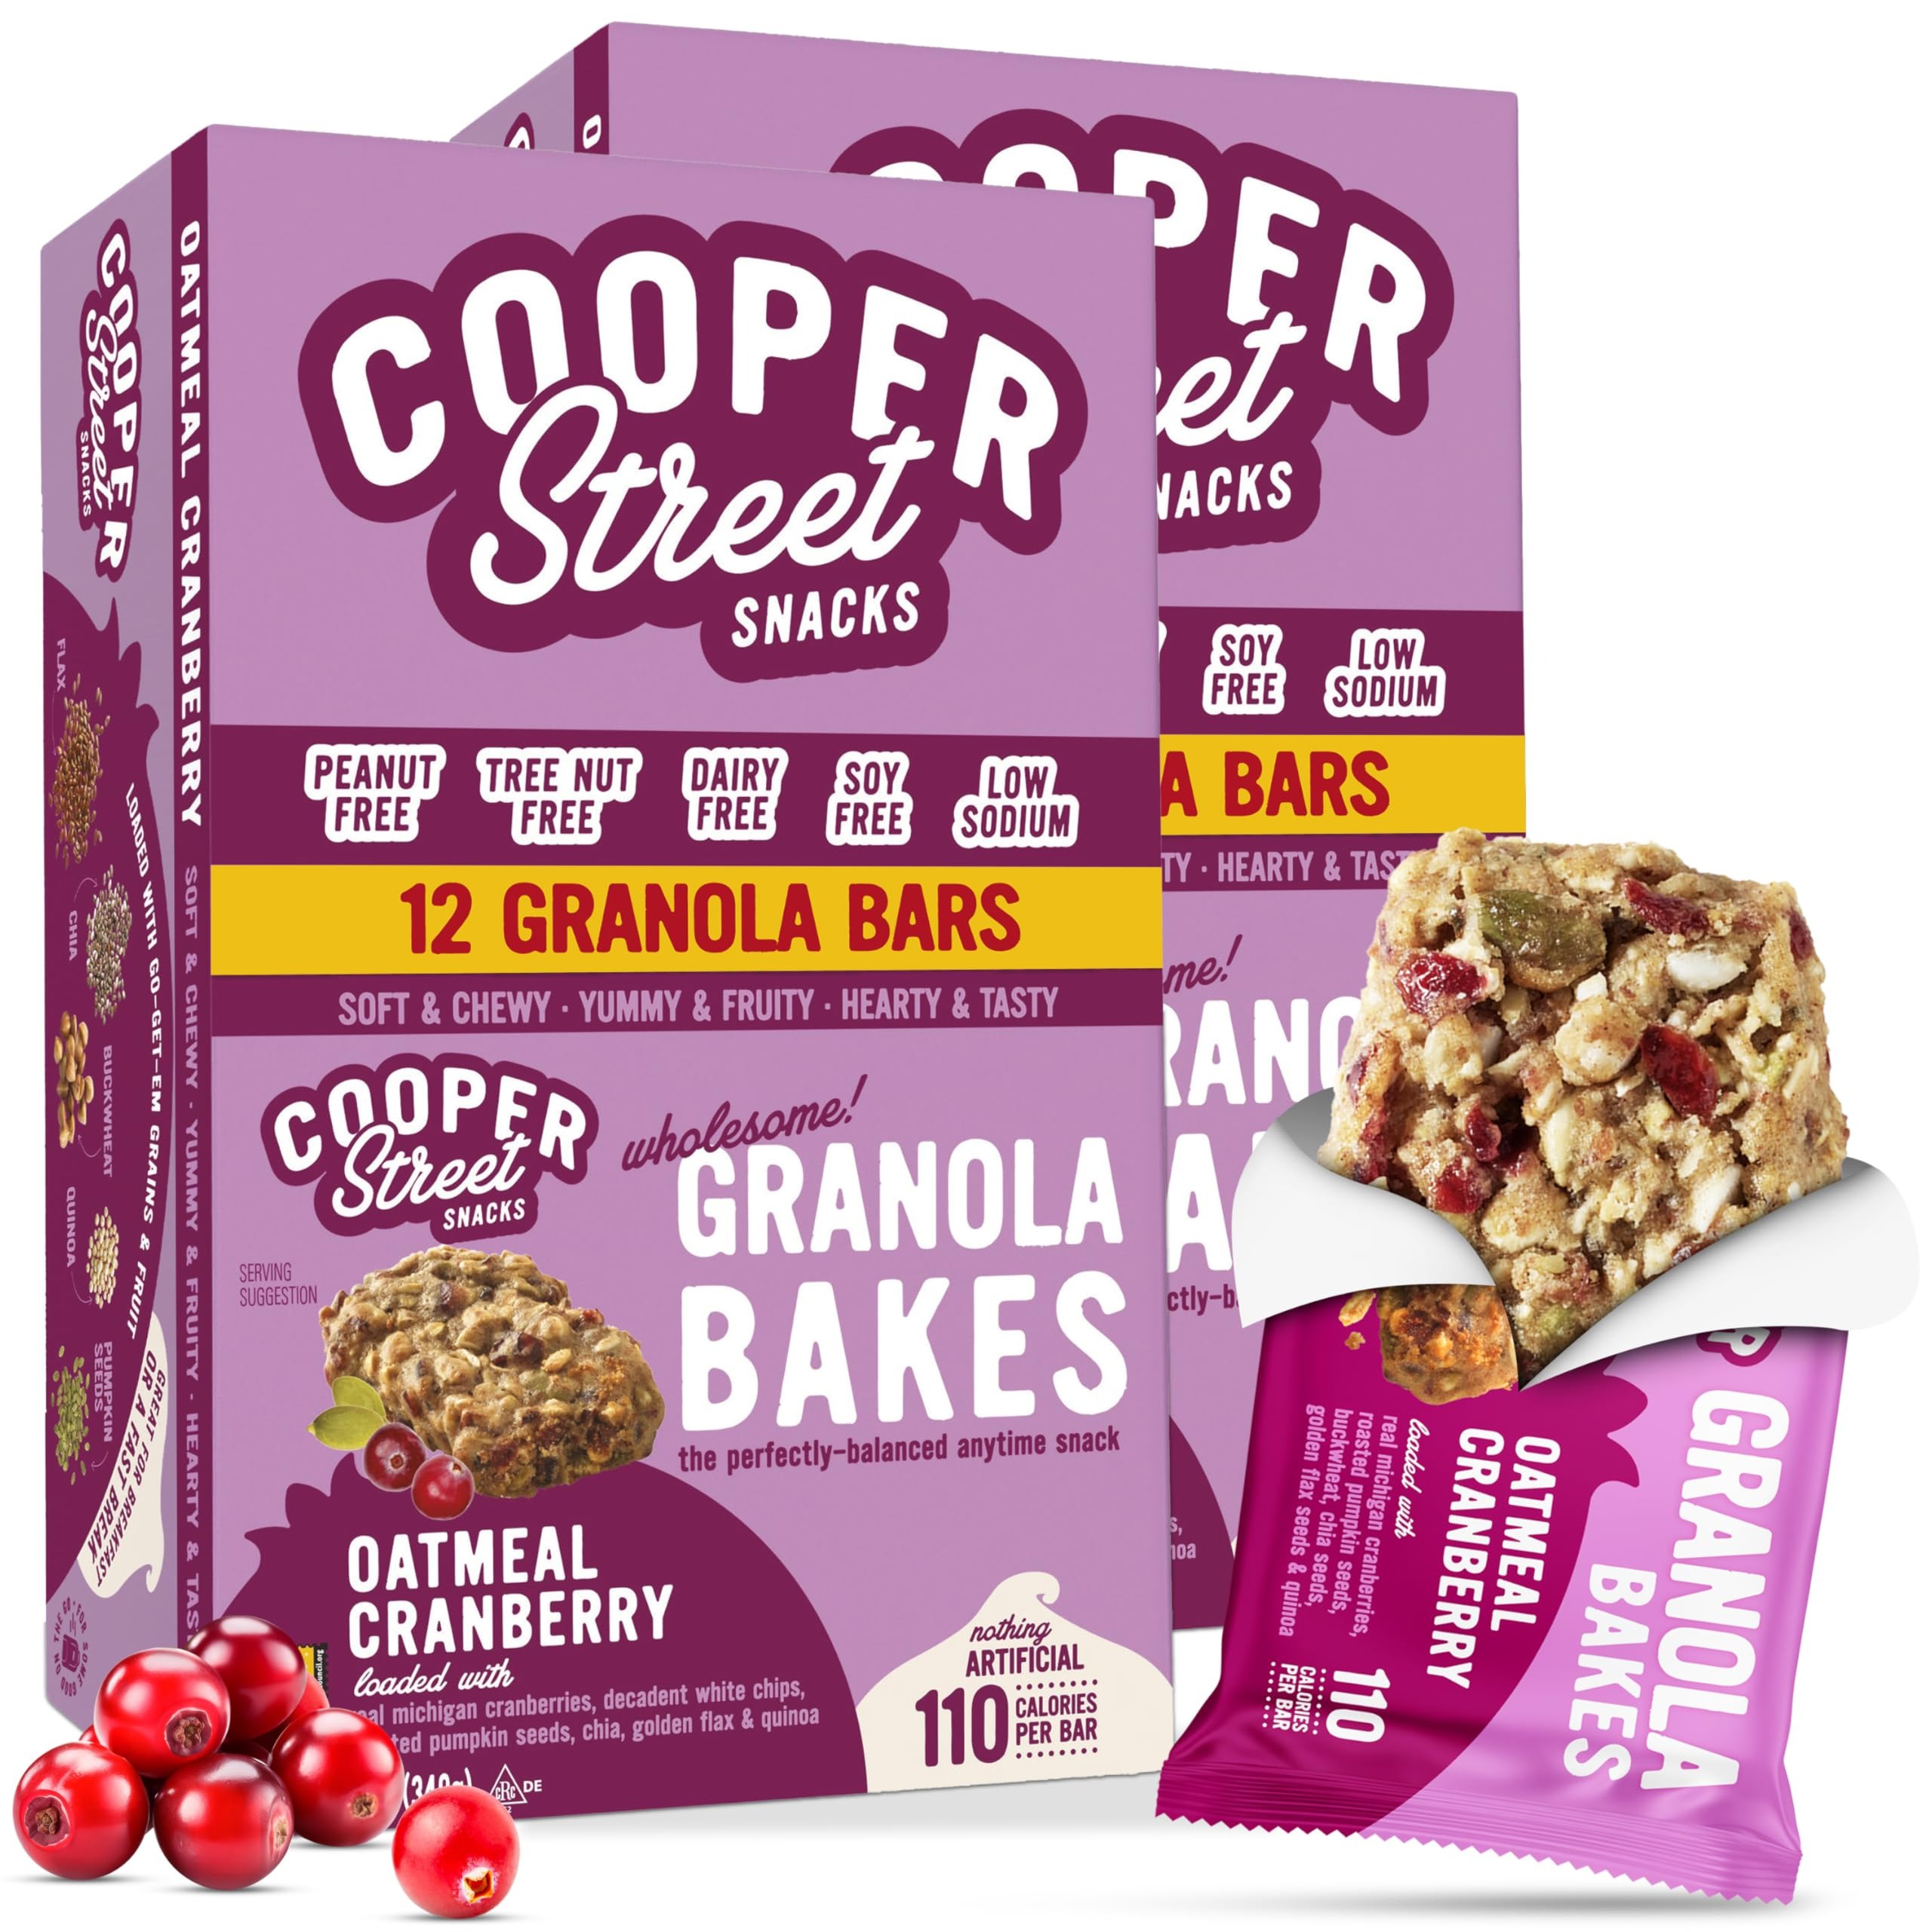
Item Name: Cooper Street - Chewy Granola Bakes, Cranberry Oatmeal Cookies, Oatmeal Bars Alternative, Guilt-Free Snacks/Breakfast Cookies, No Nuts, Dairy, Soy & Artificial Ingredients, 12ct Economy 2 Packs
Bullet Point 1: Delicious, Chewy Cookies - Enjoying healthy cookies is the perfect way to start any day! Ours is made with dried cranberries, pumpkin seeds, a granola blend, and more. Rather than put up with plain oatmeal bars or bland healthy snacks, enjoy our Oatmeal Cranberry Granola Bakes.
Bullet Point 2: A Cookie Lover’s Dream Come True - Looking for healthy snacks for kids or the whole family? Then try our delectable alternative to breakfast & cereal bars! Besides using only all-natural ingredients, we use a proprietary baking process for our adults/kid snacks. So, they stay fresh for a long time.
Bullet Point 3: Nut-and-Dairy-Free Treats for All - Our love for baking combined with premium ingredients and our mom’s secret recipe make these granola bites exceptional. To satisfy cravings while catering to dietary needs, we make chewy cookies without nuts, dairy, soy, trans fat, and artificial ingredients.
Bullet Point 4: Extremely Tasty Work/School Snacks for People on the Go - Because these lunch snacks are individually packed, you can enjoy them at school, work, home, and more. When packing orders, we use brown boxes made from natural materials. So, we don’t waste our retail carton packaging.
Bullet Point 5: No Need to Refrigerate or Freeze - Every order can be stored for up to 5 months at room temperature. Add them to your kids snacks for school. Keep some packs at home or the office. Instead of crunchy adult/kids protein snacks or cereal bars, satisfy your sweet-tooth craving with these chewy treats.
Product Description: <p>Every bite of Chewy Granola Bakes indulges your craving for a delicious cookie -&nbsp; without the guilt! A premium treat from Cooper Street, this snack is a delectable alternative to plain, boring oatmeal bars. Made with all-natural ingredients, it satisfies hunger while delighting your taste buds.&nbsp;&nbsp;</p><p>A Deliciously Chewy Way to Start Your DayNothing artificial, only natural - these are the type of ingredients that go into every batch of Granola Bakes. A popular alternative to baked goodies like oatmeal raisin cookies soft baked or other sweet variety snacks, these cookies come in 3 divine-tasting flavors:&nbsp;</p><p>Oatmeal Cranberry Granola - A new twist on an American favorite made with natural whole grain oats, sweetened cranberries, honey, and a hint of cinnamon</p><p>Chocolate Cherry Granola - Heavenly semi-sweet chocolate and juicy red cherries combined with ancient grain superfoods like quinoa, flax, buckwheat, and rolled oats</p><p>Blueberry Pomegranate Granola - Loaded with plump whole blueberries, fresh pomegranate juice, a little brown sugar, wholesome chia, flax, rolled oats, and buckwheat&nbsp;Crisp Twice-Baked Cookies Also AvailableIf you like the crunch and texture of a gingerbread biscotti, then you’ll surely love our Twice Baked Cookies! Indulge in any or all of these delightfully tasty variants:&nbsp;</p><p>Brownie Chocolate On-the-Go&nbsp;&nbsp;&nbsp;</p><p>Orange Cranberry On-the-Go</p><p>Cherry White Chunk On-the-GoDelighting Cookie Lovers of All AgesCooper Street Cookies combine delicate sweetness, light crunch, and old-fashioned goodness in the right amounts. Made with only natural ingredients without nuts, dairy, or anything artificial, they are based on Elaine Surnow’s original recipe. Enjoy these indulgent, guilt-free snacks with your favorite beverage anytime, anywhere.&nbsp;</p><p>Satisfy your craving for delicious, guilt-free cookies with Chewy Granola Bakes!</p>
Value: 24.0
Unit: Ounce

Price: 51.735